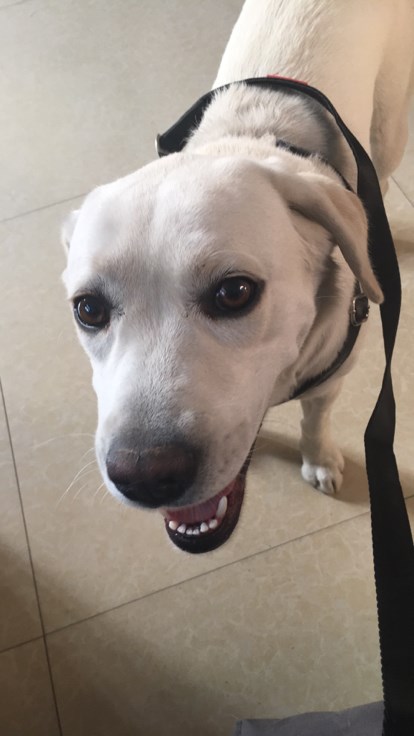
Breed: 3580-n000122-Labrador_retriever